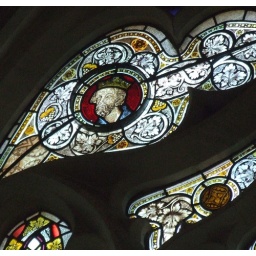
!4th century stained glass window in the Latin Chapel, north wall; a head of a king.